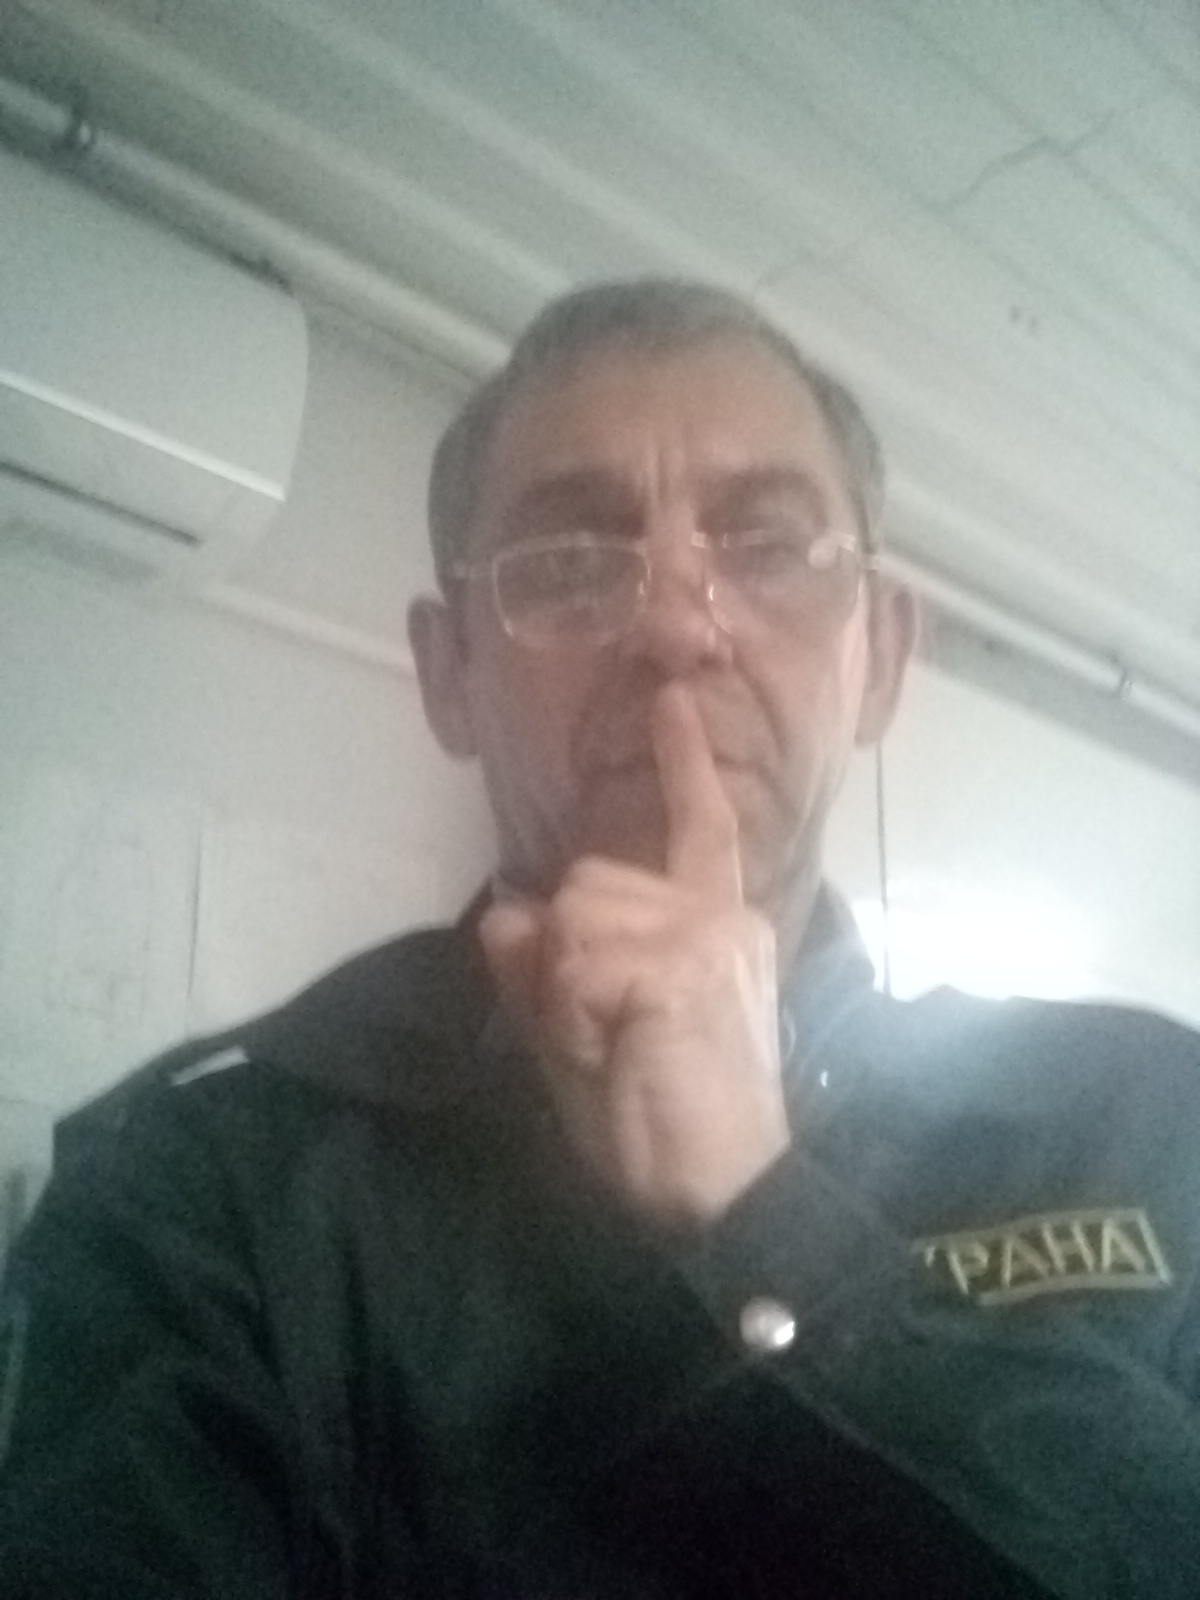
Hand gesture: mute